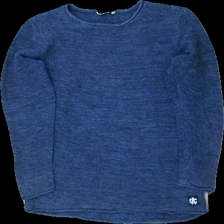
View: front
Type: Top
Category: Children
Brand: Cubus
Colors: Blue, White
Material: 100% bomull
Pattern: Logo print
Cut: C-collar
Size: 146
Season: All
Stains: Minor
Damage: luddigt
Damage location: top center
Price range: <50
Recommended usage: Reuse
Description: virkad långärmad tröja